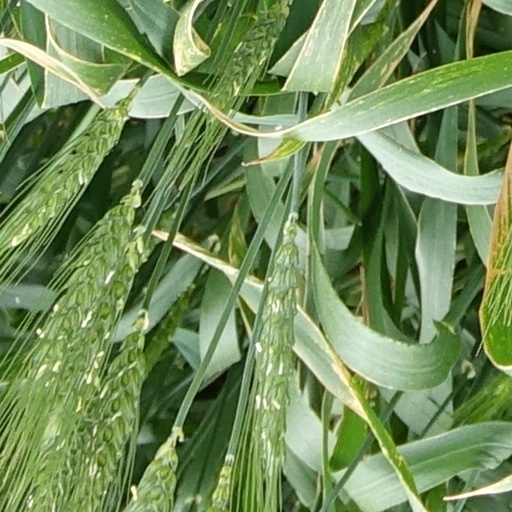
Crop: wheat